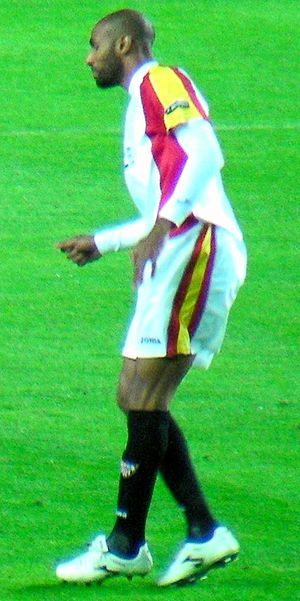
Ils sont de Lyon ou ont marqué la ville de leur influence :